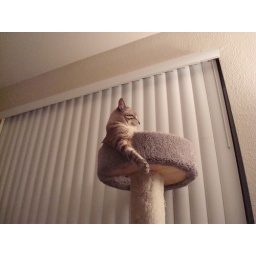
0013 Moonshine in the cat tree